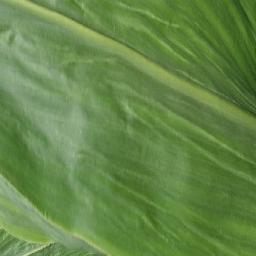
Label: Corn___healthy